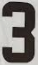
Number: 3